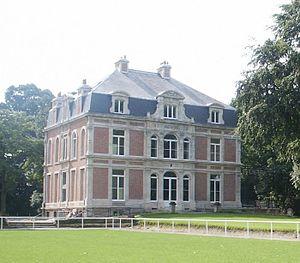
Le château Baratte situé à Templeuve dans le Nord. Il sert d'hôtel de ville depuis novembre 2002.
Templeuve-en-Pévèle, précédemment nommée Templeuve, est une commune française située dans le département du Nord en région Hauts-de-France.